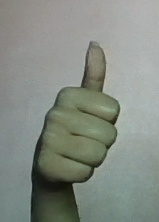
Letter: aleff